José de Salamanca, Marquis of Salamanca

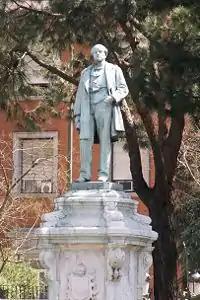
Statue of the Marquess of Salamanca in the Madrid plaza that bears his name

Founded in 1844, it was to be an institution more or less on a par with the Bank of San Fernando. It was founded with capital of 100 million reales, which it distributed generously as credit among Spain's emerging capitalist investors.